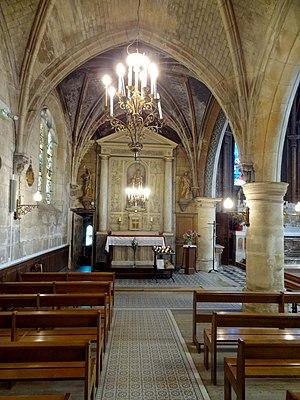
Intérieur de l'église - voir titre.
L'église Saint-Denis est une église catholique paroissiale située à Neuilly-en-Thelle, dans le département de l'Oise, en France. Sa construction a commencé après la donation de la collation de la cure à l'abbaye Saint-Vincent de Senlis en 1187. Mais les seuls éléments significatifs qui subsistent de la première campagne de construction sont la façade et une partie de la base du clocher, avec sa voûte d'ogives. Des réparations ont été nécessaires après la Grande Jacquerie en 1358, et ont laissé les chapiteaux au sud de la base du clocher et deux baies à remplage. La modeste nef a si souvent été retouchée qu'elle a perdu tout caractère, et son unique bas-côté a été rebâti en 1842. Le clocher a quant à lui été reconstruit après un incendie en 1711. L'église Saint-Denis vaut donc surtout pour son vaste chœur Renaissance de trois travées, terminée par une abside à trois pans, et accompagné d'un collatéral au nord. Ce chœur est de dimensions généreuses, et s'il ne constitue pas un chef-d'œuvre, offre néanmoins une modénature atypique, et des supports des voûtes d'une conception originale.